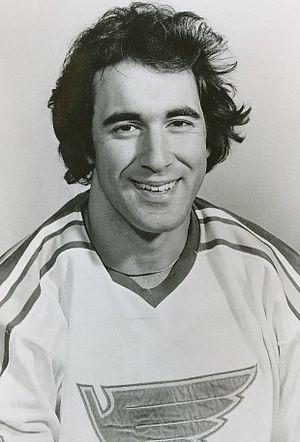
Michael Dennis Liut, dit Mike Liut, est un joueur professionnel canadien de hockey sur glace qui évoluait en position de gardien de but.